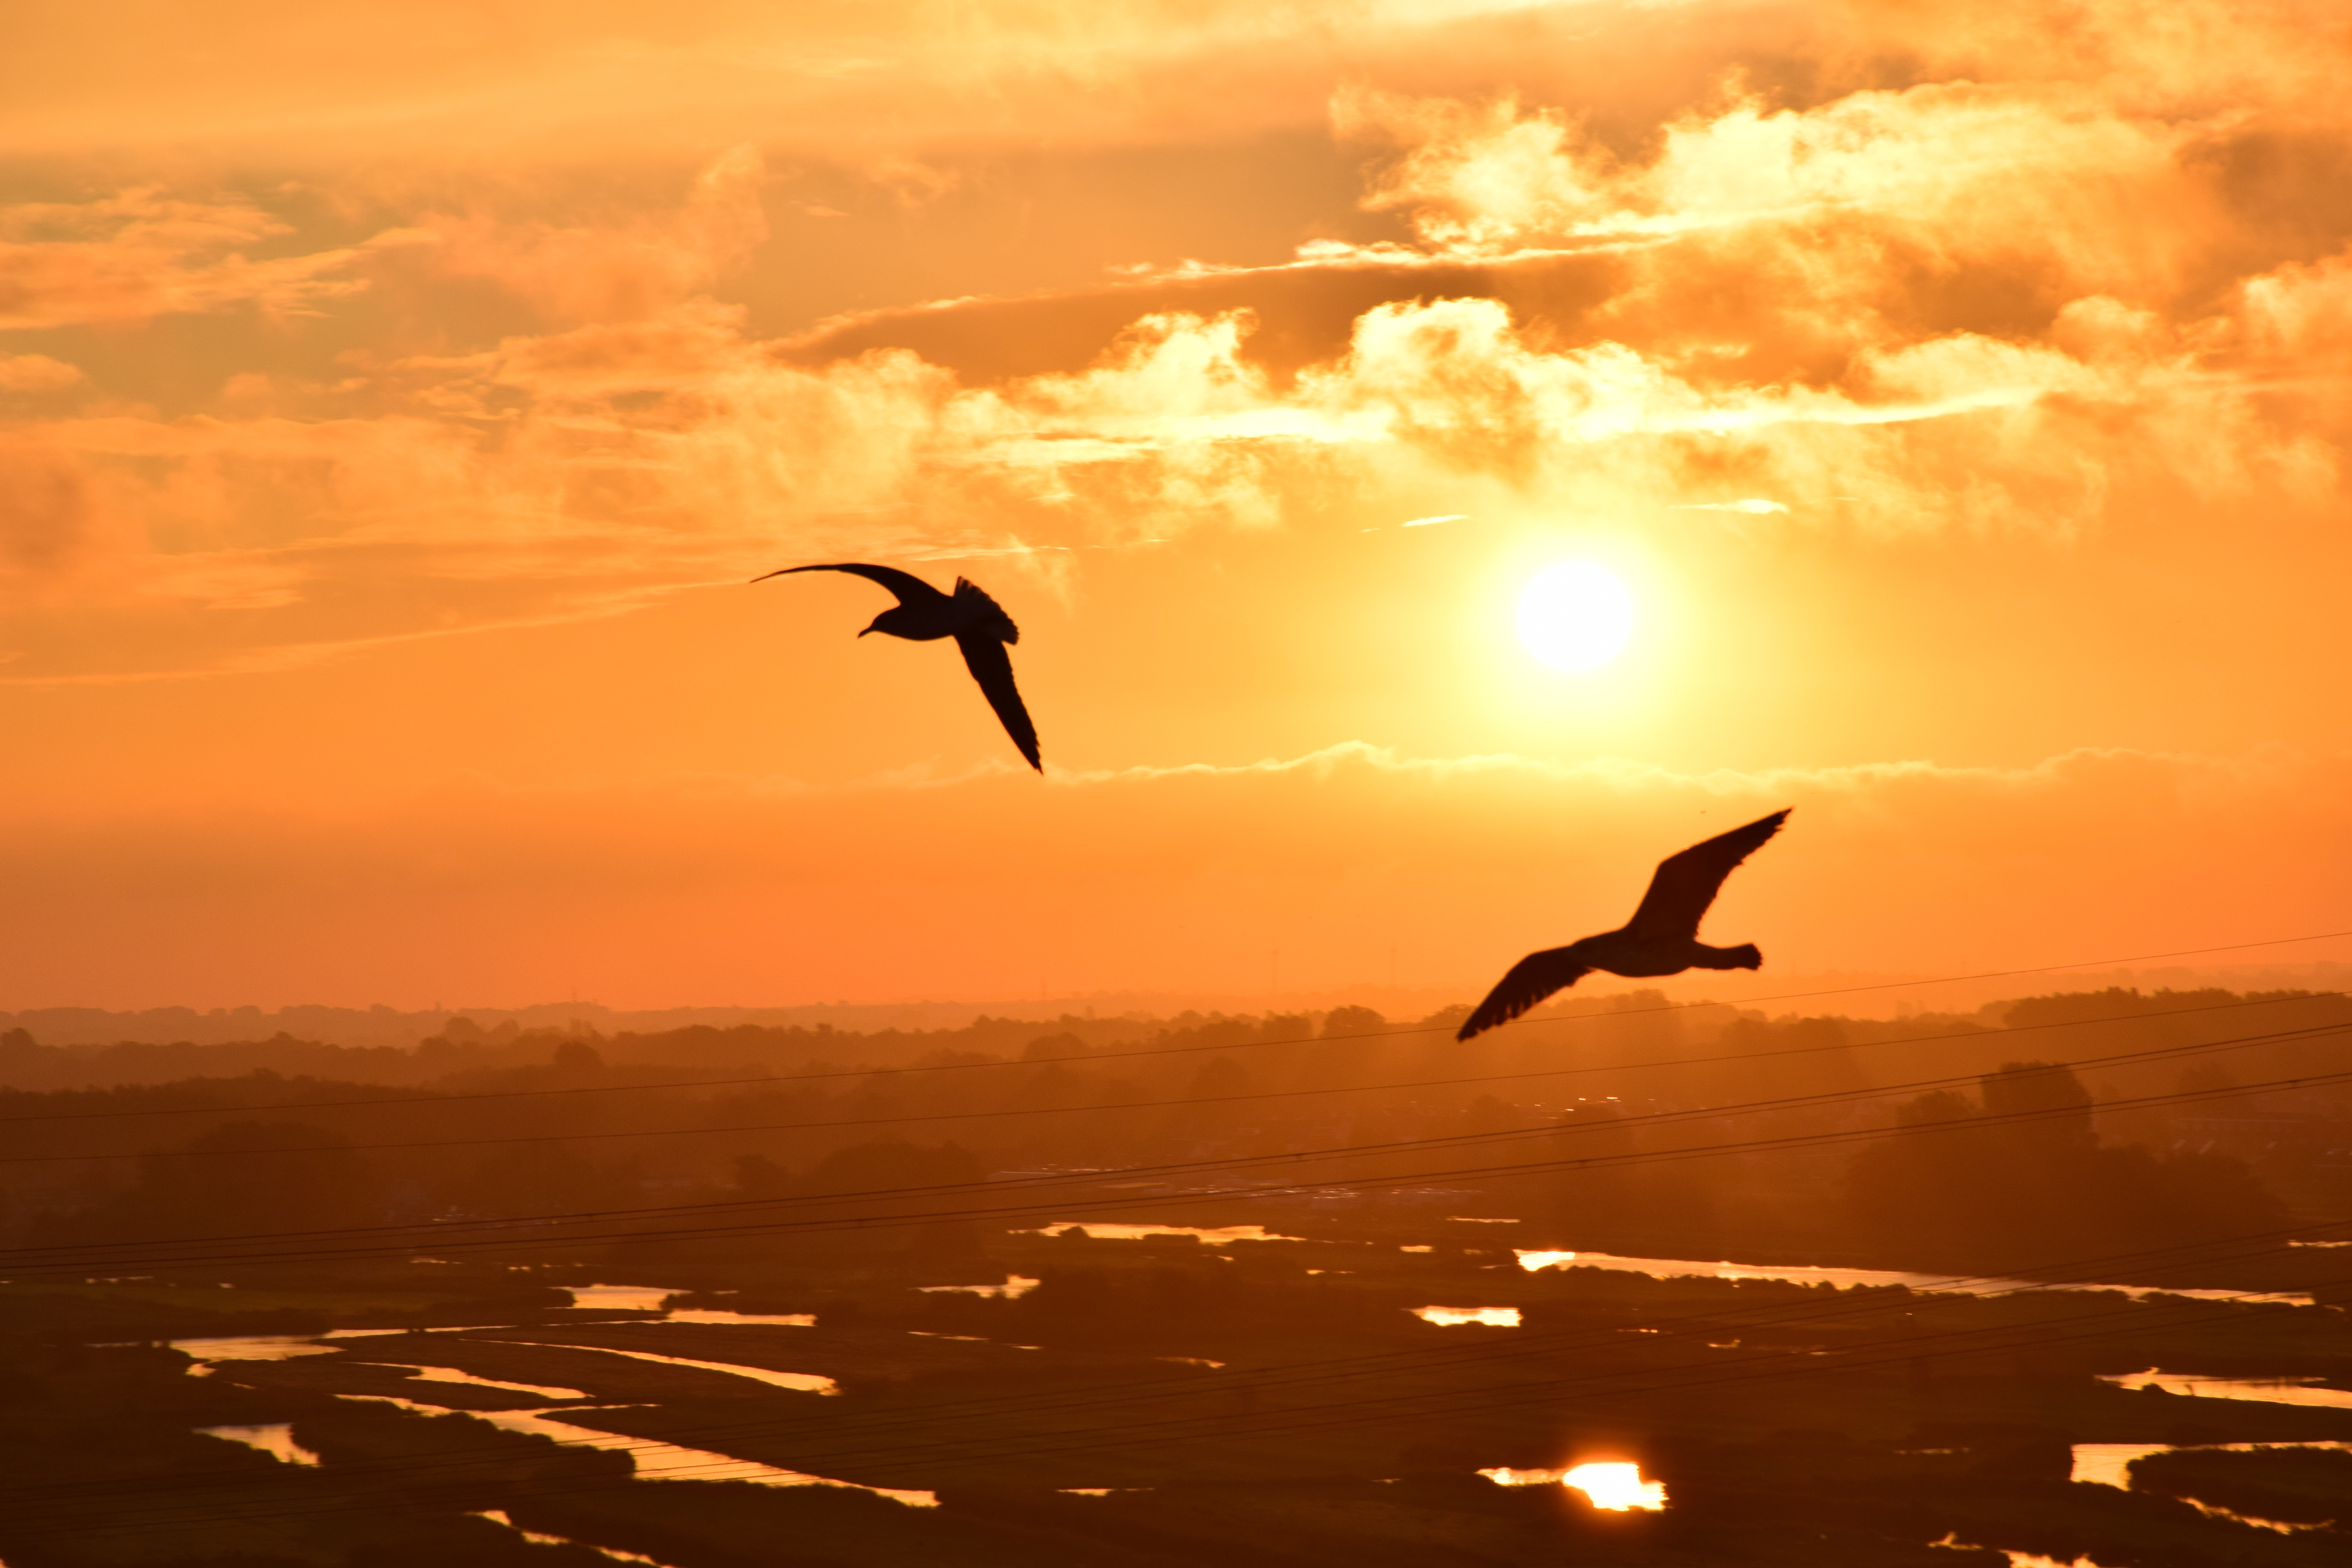
sea, water, nature, silhouette, bird, light, sky, sun, sunrise, sunset, sunlight, morning, dawn, seabird, fly, dusk, evening, heaven, float, birds, seagulls, animal migration